Vosges Club

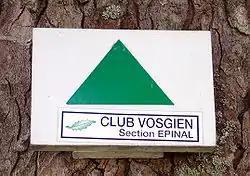
Waymarking by the Vosges Club

The Vosges Club (officially the "Fédération du Club Vosgien") is a French rambling organization that covers the Vosges Mountains in the regions of Alsace, eastern Lorraine and the northeastern part of Franche-Comté.